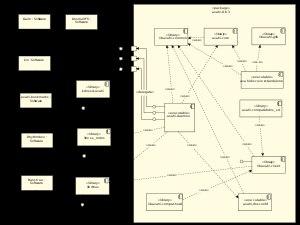
Avahi est une bibliothèque logicielle fournissant une implémentation libre des protocoles Zeroconf et comprenant notamment la prise en charge des protocoles IPv4LL, Multicast DNS et DNS-Service Discovery. Avahi s'occupe d'attribuer automatiquement une adresse IP même sans présence d'un serveur DHCP, de faire office de DNS, de publier des services et d'y accéder facilement. Il permet donc à des logiciels de publier et de découvrir des services et des hôtes en cours d'exécution sur un réseau local TCP/IP sans configuration particulière. Par exemple, un utilisateur peut brancher son ordinateur sur un réseau et trouver instantanément des imprimantes pour imprimer, des fichiers à lire et des personnes à qui parler. Avahi est publié sous la licence publique générale limitée GNU.